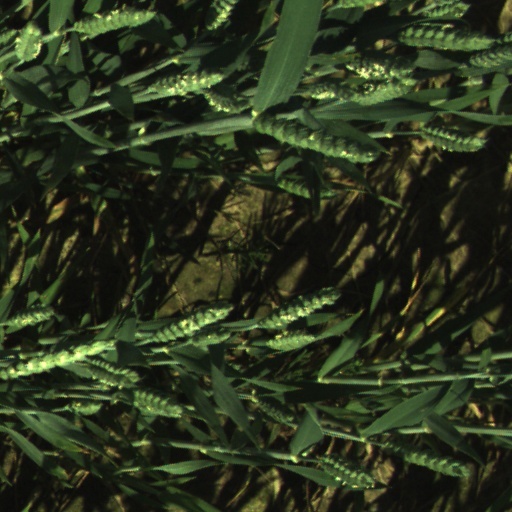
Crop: wheat